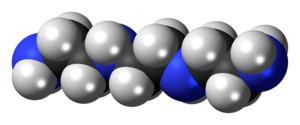
La triéthylènetétramine, plus couramment appelée trien ou TETA en chimie et trientine en biologie est un composé organique de formule semi-développée NH₂CH₂CH₂NHCH₂CH₂NHCH₂CH₂NH₂ et donc de la famille des amines aliphatiques. Comme son nom l'indique, elle est composée de quatre fonctions amines séparées par trois ponts éthylène.